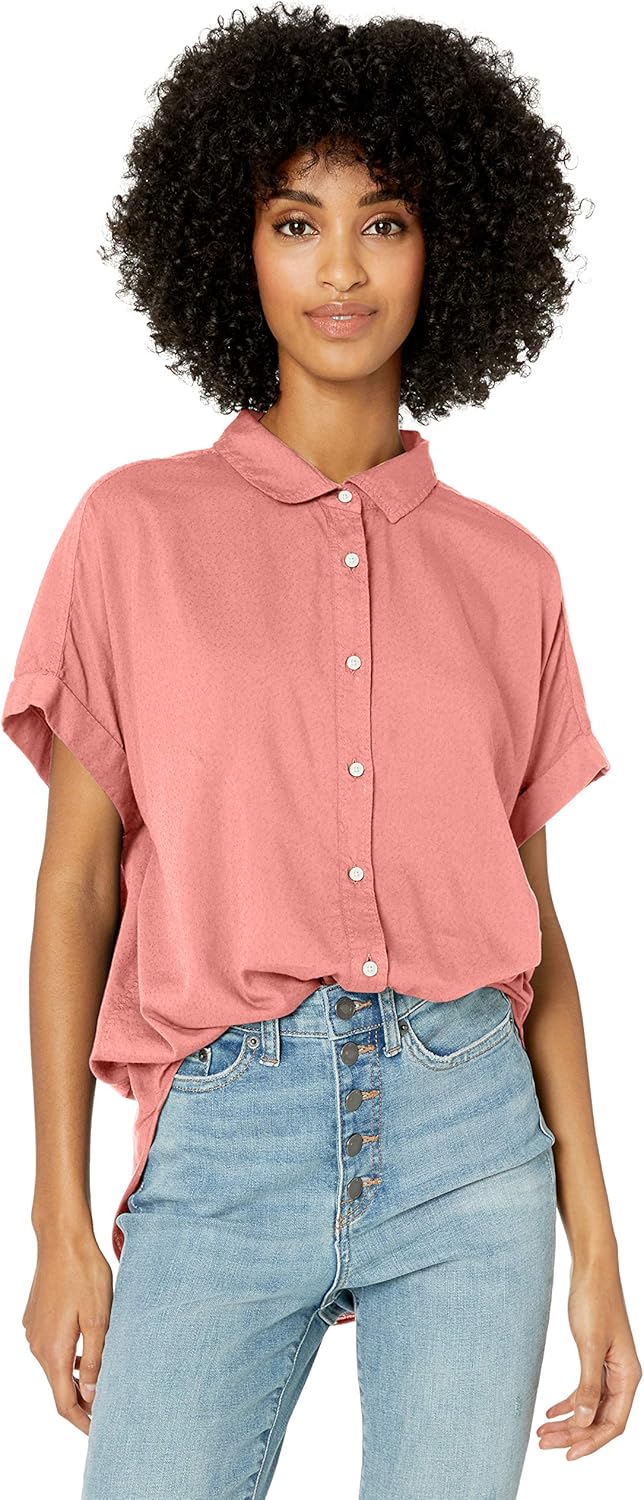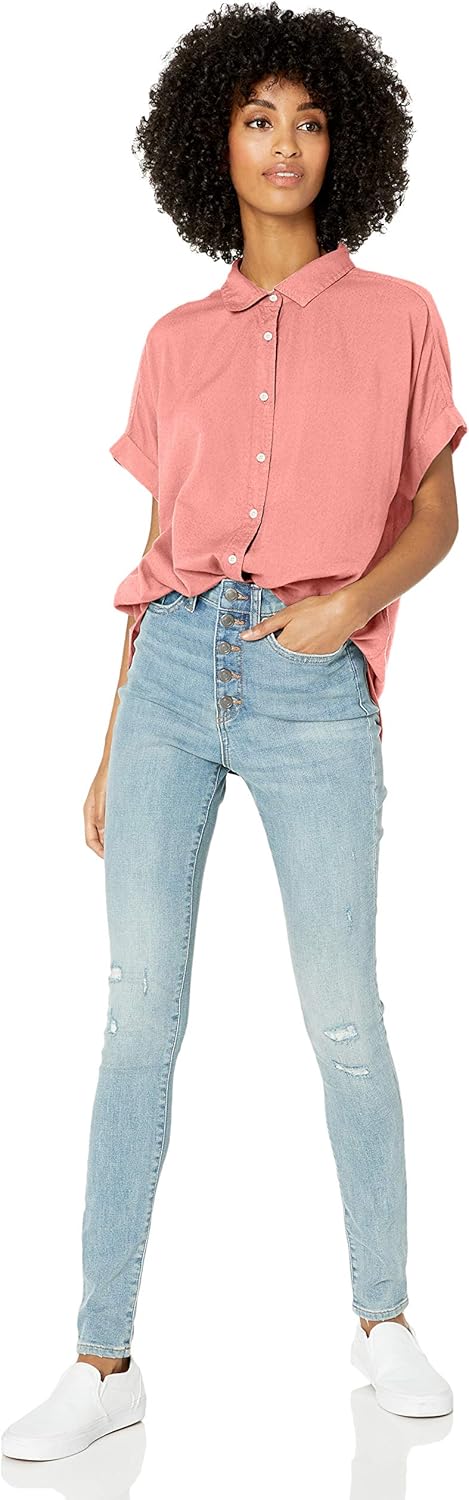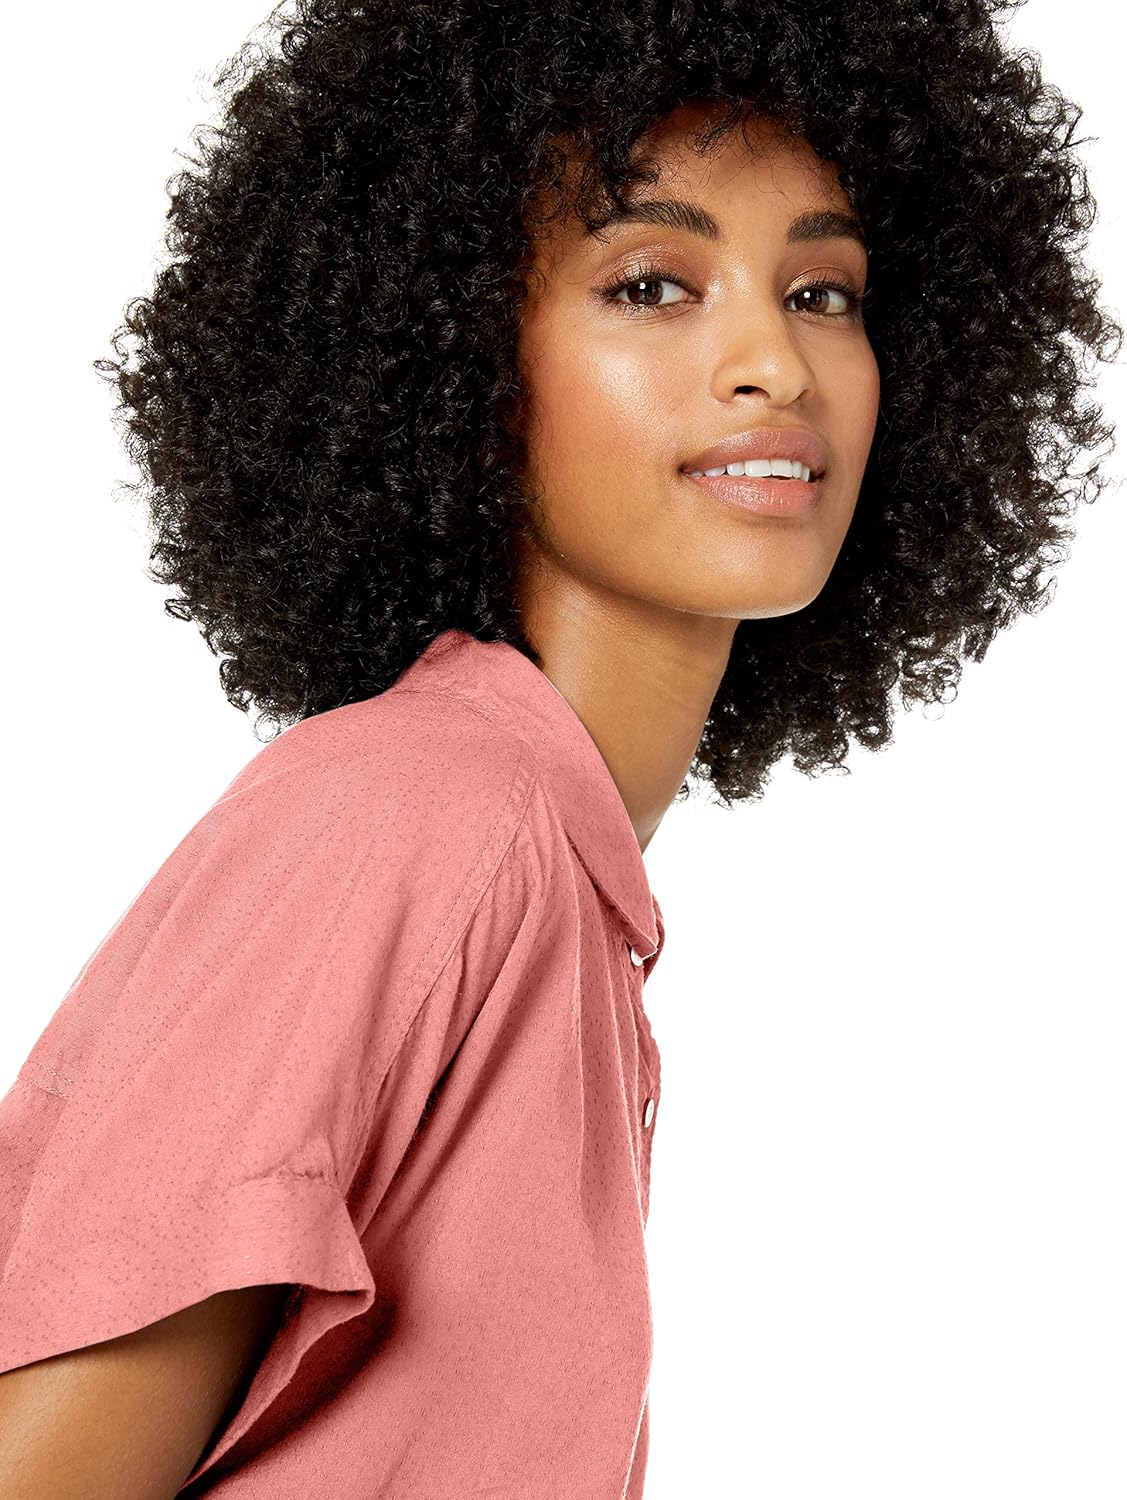
Goodthreads Women's Relaxed-Fit Lightweight Poplin Short-Sleeve Button-Front Shirt
Category: AMAZON FASHION
Quality clothes for all the good things ahead. Our brand is stacked with vintage-inspired streetwear for easy looks every day. Goodthreads is on a mission to create incredible clothes at affordable prices. Our womenswear delivers the perfect balance of feminine and tomboy style, rooted in denim and everything you wear with it - washed shirting, cozy sweaters, and perfectly broken-in t-shirts.
Features: 60% Cotton, 40% Modal | Imported | Machine Wash | Comfortable, flowy fit | Extremely soft and comfy lightweight poplin (cotton/modal blend) for a relaxed-yet-luxe feel | Button-front closure | Pleated back yoke | Rolled-sleeve design | An Amazon brand